International Energy Agency

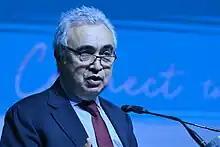
IEA chief Fatih Birol called on policymakers to do more to speed up the energy transition and reduce emissions.

The new category of "Association countries" was created in 2015, allowing countries that do not fit the criteria for IEA membership to become affiliated with the organization and participate in its work. China, Indonesia, and Thailand were the first to join and the IEA now has thirteen Association countries, including Ukraine since July 2022. IEA member and Association countries represent over 75% of global energy consumption.